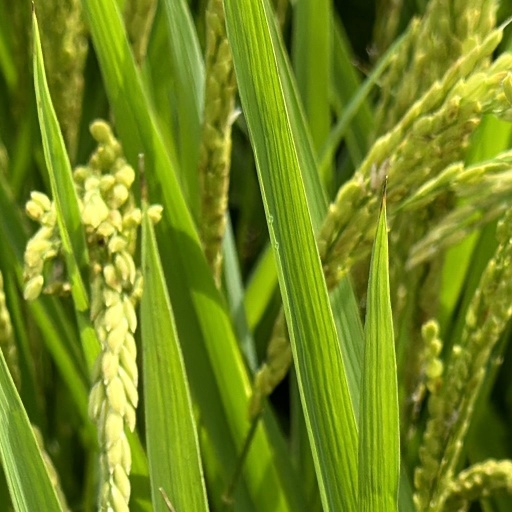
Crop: rice